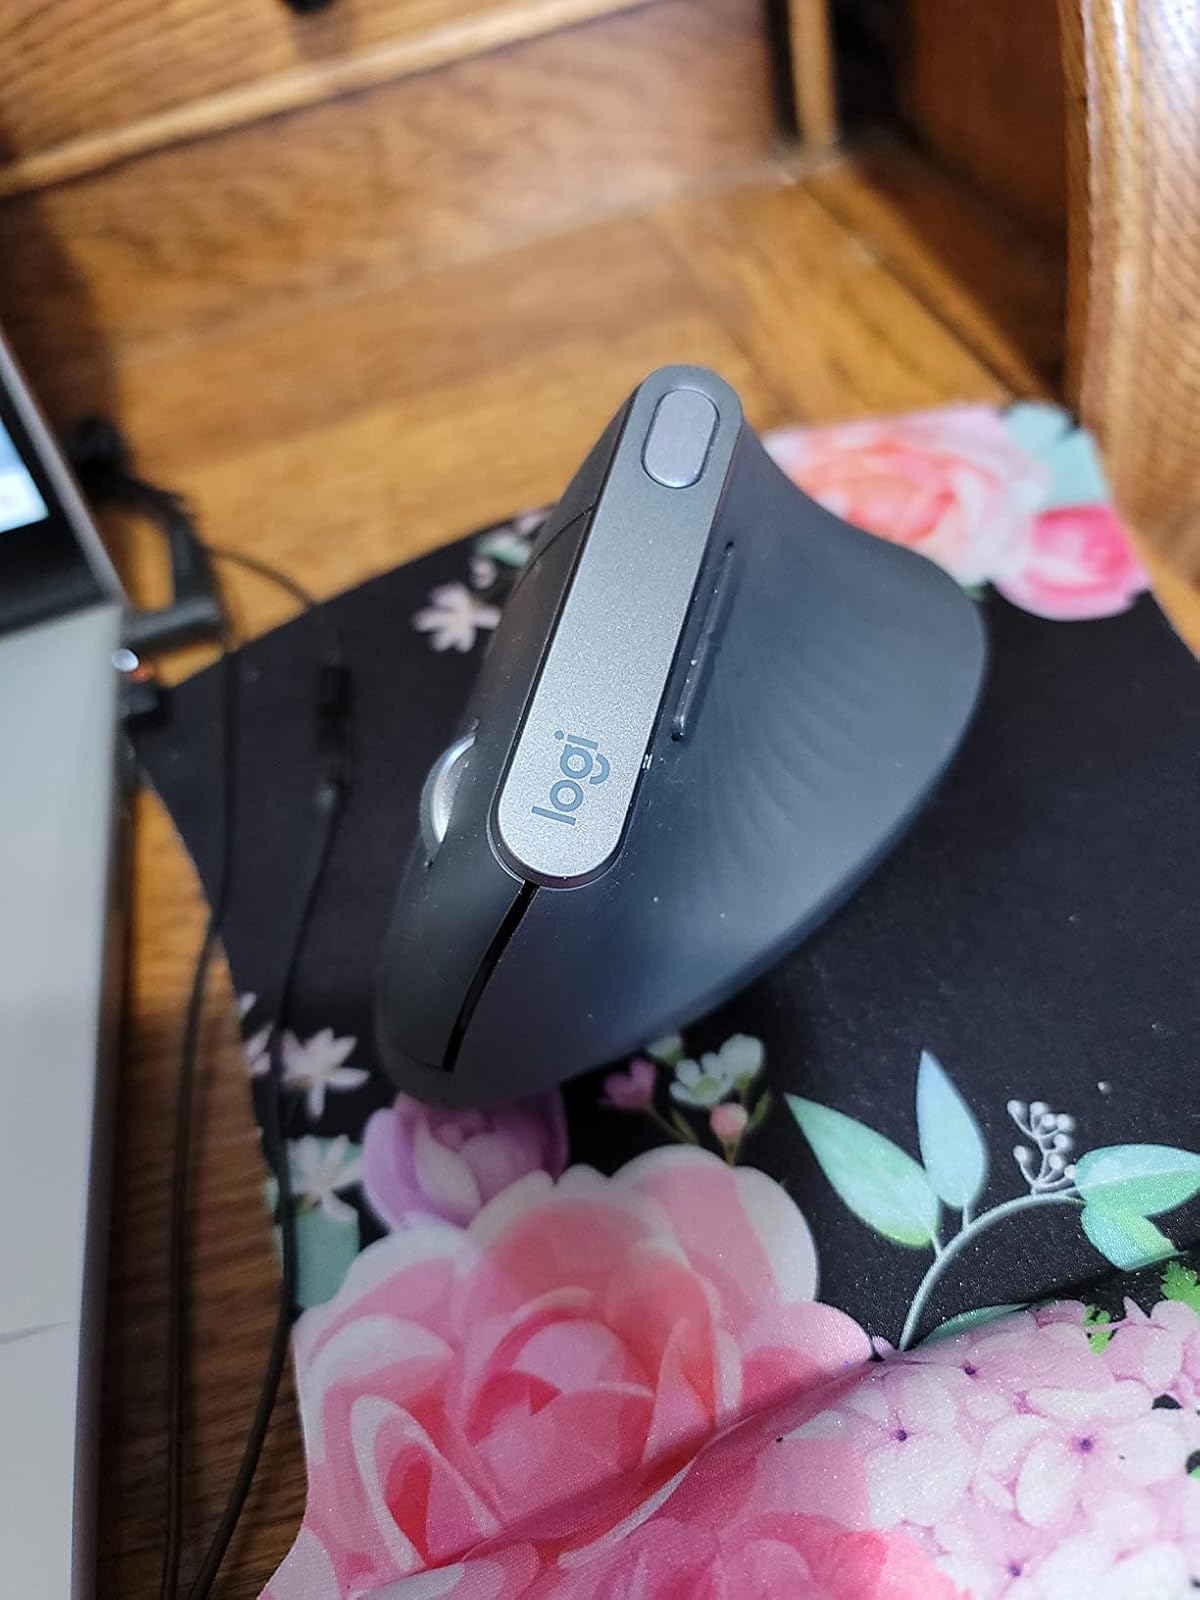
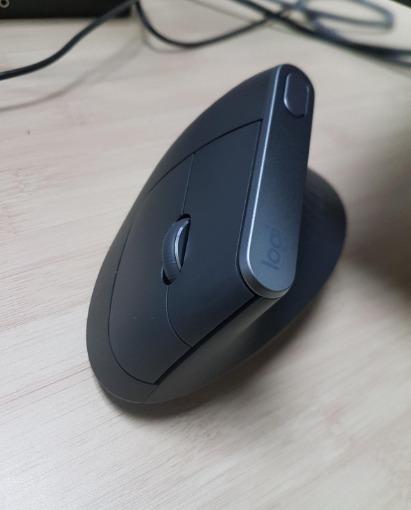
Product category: mouse
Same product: yes